Boston and Lowell Railroad

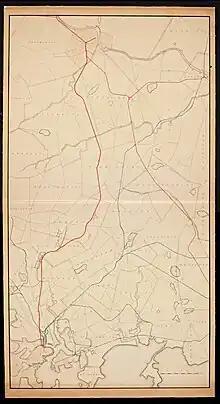
Late 19th century map of the Boston & Lowell Railroad (drawn in red)

The Boston and Lowell Railroad was preceded by the Middlesex Canal. Converting the canal to a railroad would eliminate the issue of transportation being unavailable during the winter, when the canal froze. Patrick Tracy Jackson led the task of convincing the state legislature to fund the project. This proved difficult, as the investors of the Middlesex Canal were against building a new form of transportation designed to replace their canal.